List of football clubs in Greater Manchester

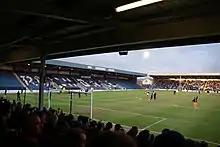
Spotland Stadium home of Rochdale.

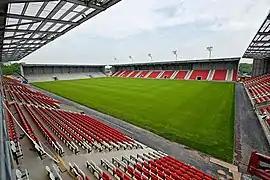
Leigh Sports Village home of Manchester United Women.

These clubs play in semi-professional and amateur leagues, at levels 5–8 of the English football league system as of the 2024–25 season.